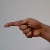
The image shows a hand gesture representing the letter 'G' in Indian Sign Language.